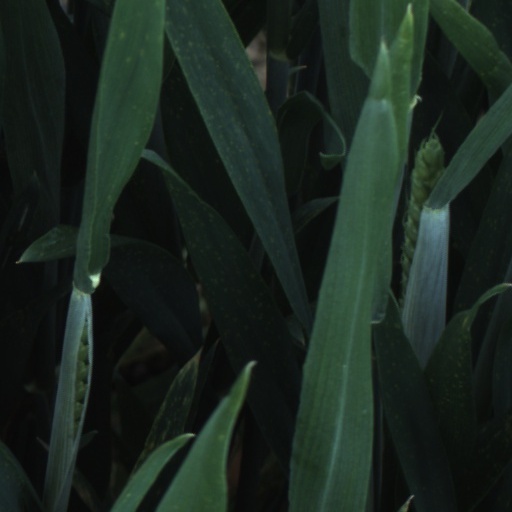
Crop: wheat